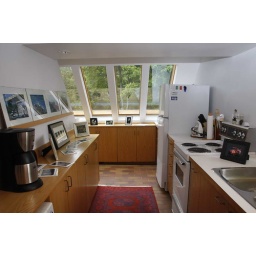
Stone Coach House B&amp;amp;B~ kitchen in the guest house